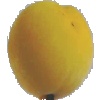
Label: Peach 2